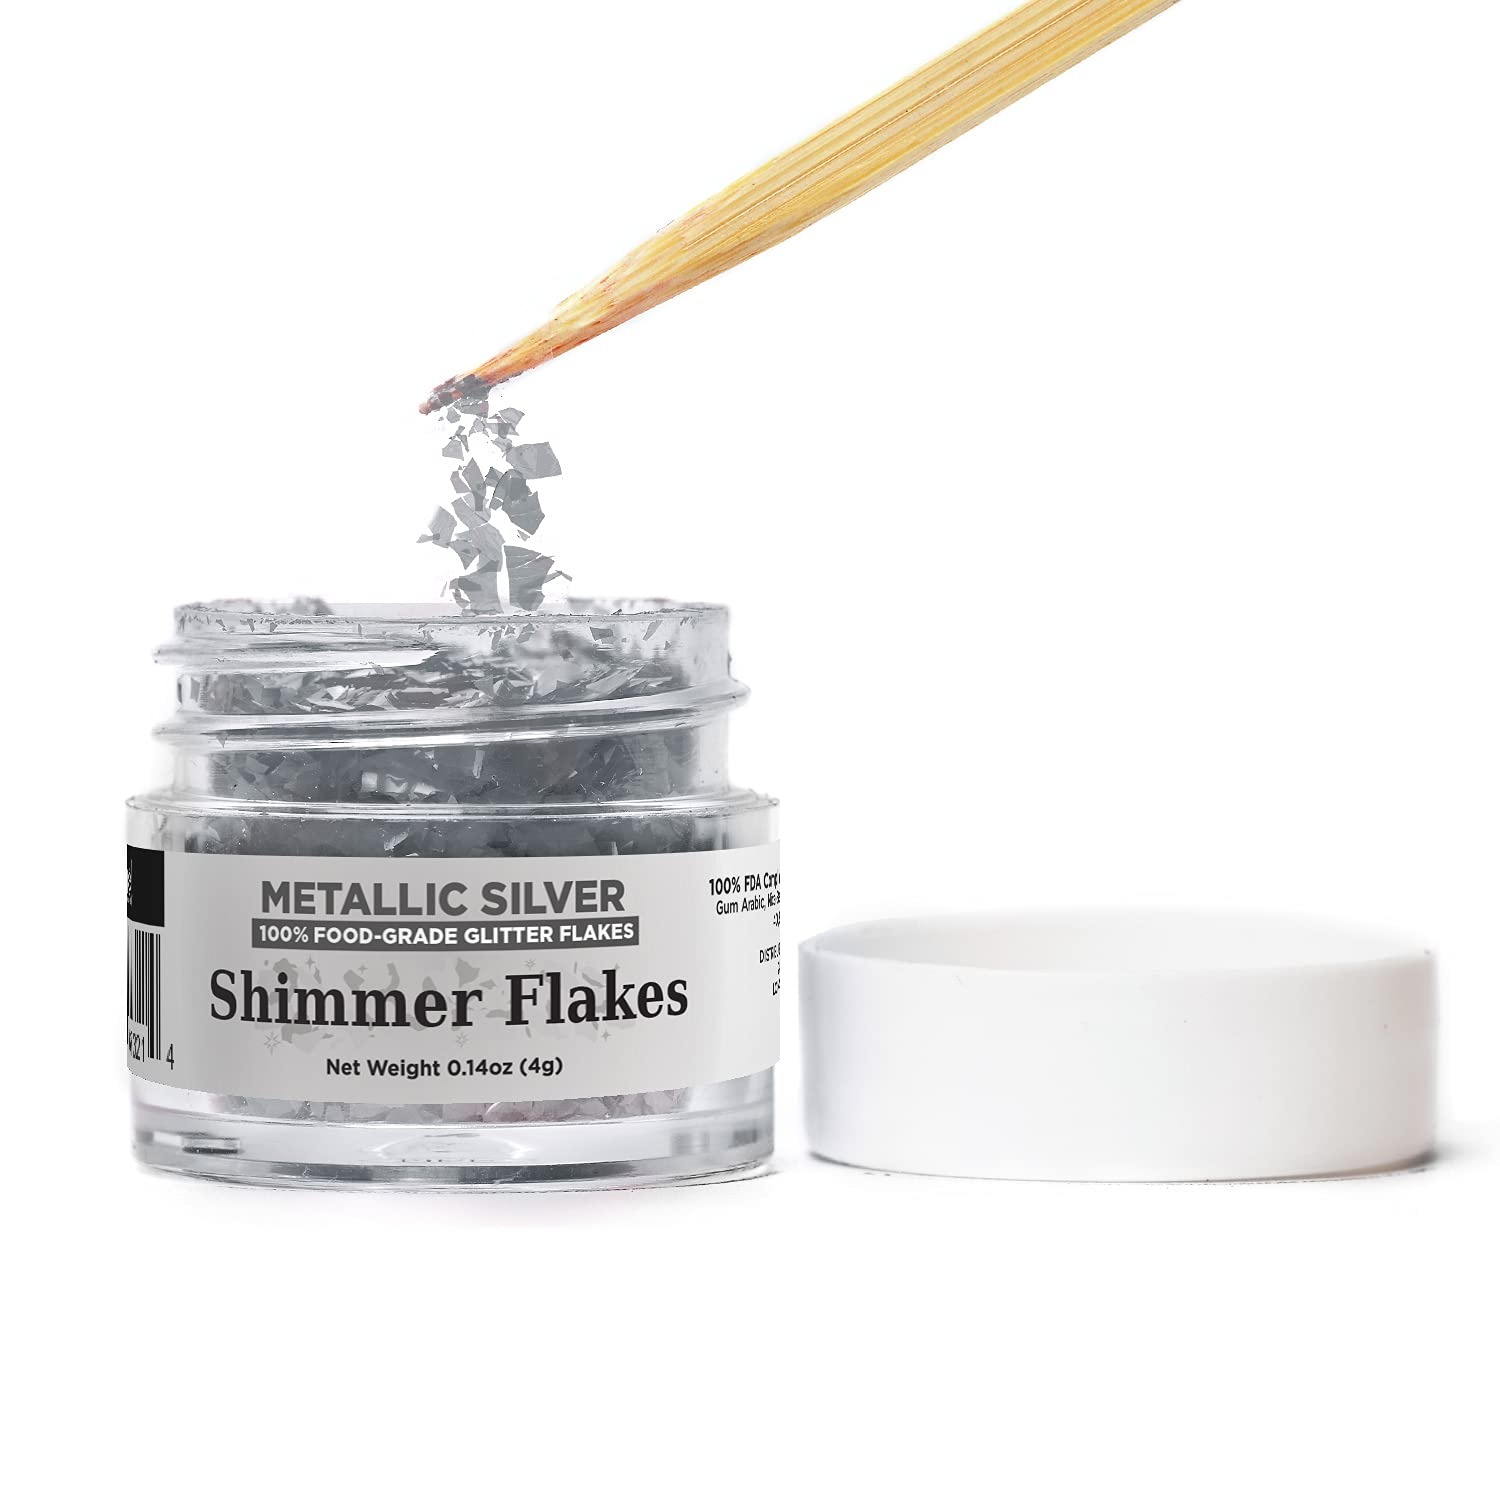
Item Name: Bakell's Metallic Silver Shimmer Flakes - (4 gram 1x Jar) | Captivating Edible Glitter Flakes for All Your Culinary Delights!
Bullet Point 1: Illuminate Your Culinary Creations: Add an enchanting twinkle to your beverages and desserts with our Metallic Silver Shimmer Flakes.
Bullet Point 2: Uncompromised Quality and Safety: Choose Bakell, the leading brand in edible glitter! Our edible glitter is vegan, made in the USA, Halal certified, Kosher certified, and consumable with confidence.
Bullet Point 3: Pure and Unadulterated: The shimmer flakes are tasteless, effortlessly blending into your culinary offerings.
Bullet Point 4: Dietary-Friendly Choice: Gluten-free and vegan, Bakell's Metallic Silver Shimmer Flakes accommodate a variety of dietary needs.
Bullet Point 5: Endlessly Adaptable: Our striking Metallic Silver Shimmer Flakes can be used to enchant both sweet and savory dishes alike.
Product Description: Bakell's Shimmer Flakes in Metallic Silver are proudly manufactured in the USA using premium quality, food-grade ingredients. These high-polish metallic edible flakes are Kosher certified, cater to Halal dietary standards, and are both gluten-free and vegan. Remarkably, our shimmer flakes contain no sugar or partially hydrogenated vegetable oil. With our Metallic Silver edible shimmer flakes, the potential to transform both your sweet and savory dishes into stunning creations is truly limitless.
Value: 1.0
Unit: Count

Price: 8.48